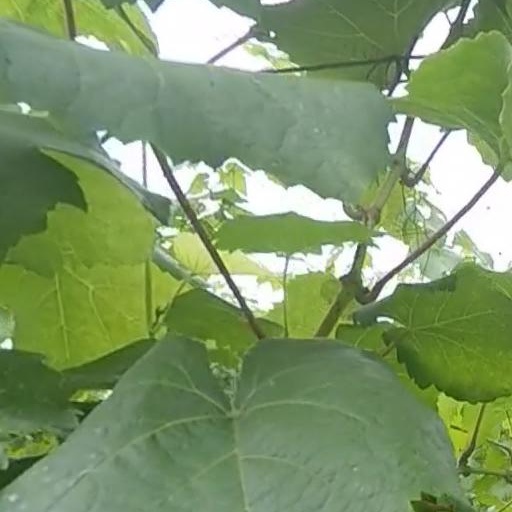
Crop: grape